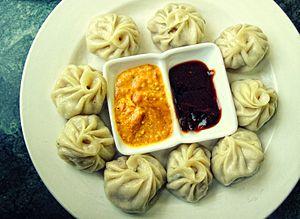
La cuisine népalaise est la cuisine du Népal. La diversité géographique et culturelle du pays fournit un espace suffisant pour une variété de cuisines basées sur l'ethnie, le terrain et le climat.